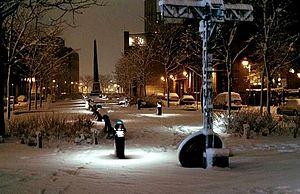
Place d'Youville, vers l'est